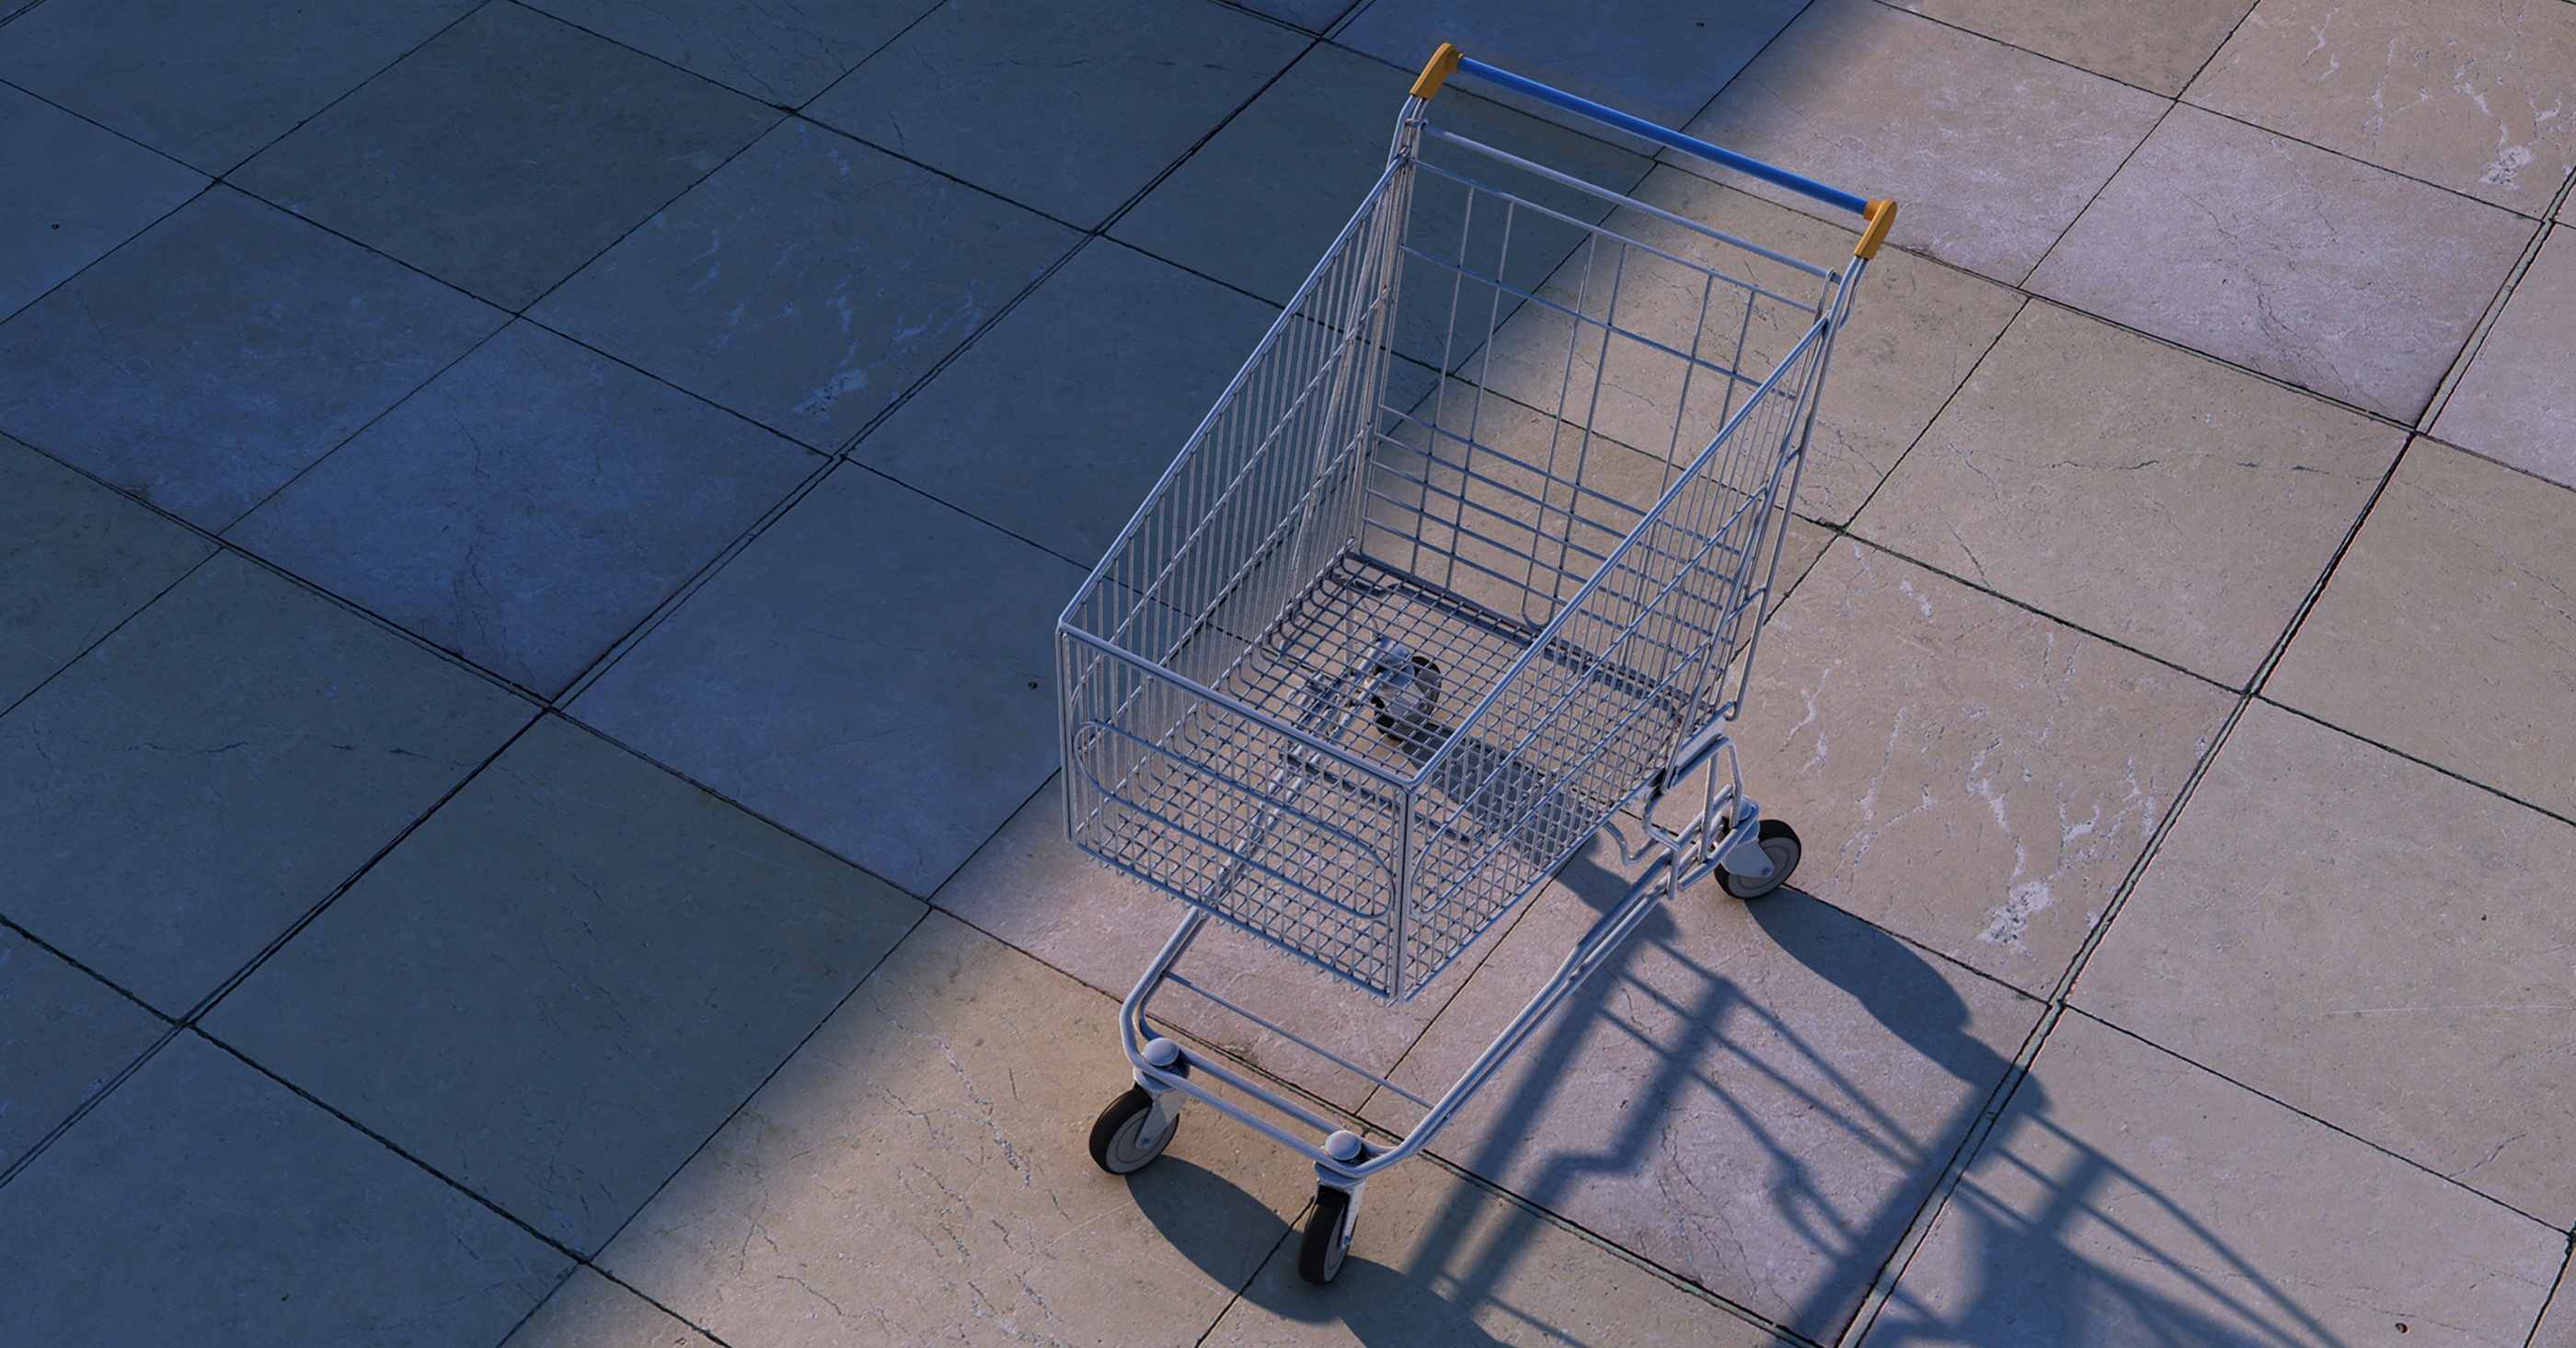
shopping cart, dolly cart, shopping, contour, metallic, sun reflections, shadow, hall, concrete wall, monochrome, 3d, 3d model, computer graphics, 3d visualization, rendering